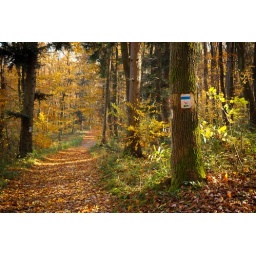
Pathway in the forest with tourist sign on the tree